Camp Timanous

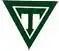
Timanous "T" logo

The commitment to "Body, Mind, and Spirit" remains best identified with the Timanous "T", a triangular emblem. Each corner of the triangle represents one of the three ideals that Camp Timanous is based around.